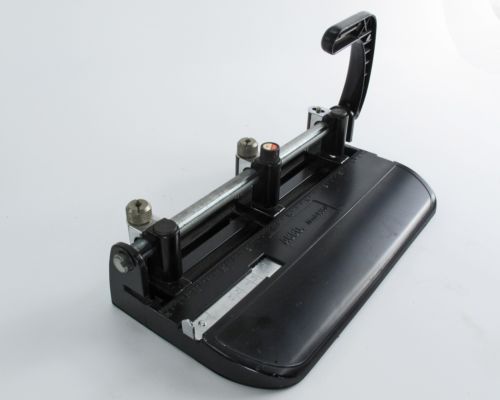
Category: stapler